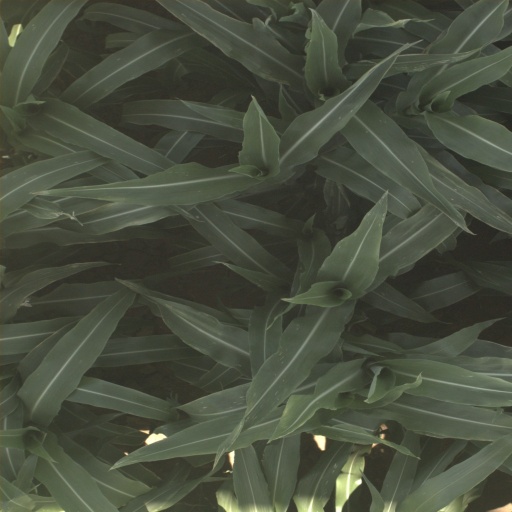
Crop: sorghum